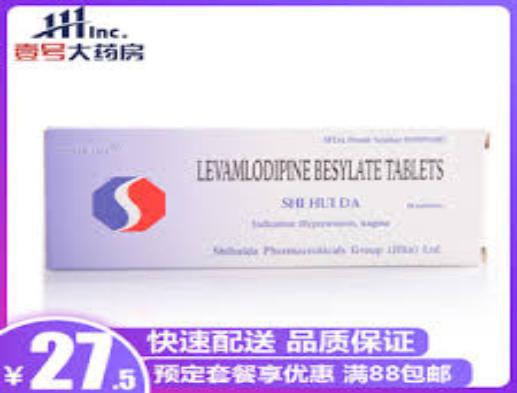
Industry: Medical